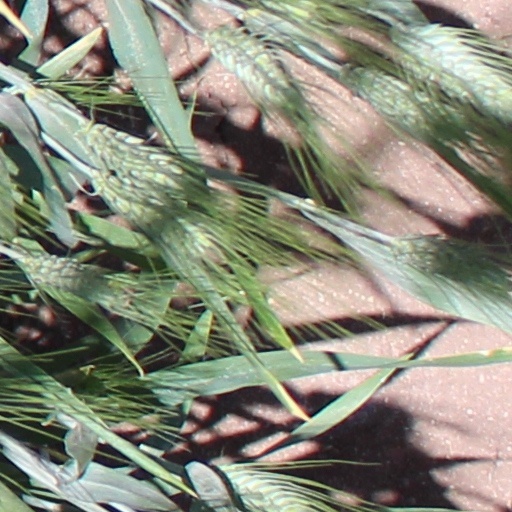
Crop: wheat